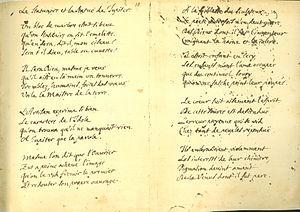
Fac-similé d'un des très rares autographes de Jean de La Fontaine (1621-1695)
Les Fables choisies, mises en vers par M. de La Fontaine, appelées simplement Fables de La Fontaine, sont trois recueils regroupant deux cent quarante trois fables allégoriques publiés par Jean de La Fontaine entre 1668 et 1694. La plupart, inspirées des fables d'Ésope, Babrius et Phèdre, mettent en scène des animaux anthropomorphes et contiennent une morale explicite ou implicite.
Le Statuaire et la statue de Jupiter est la sixième fable du livre IX de Jean de La Fontaine situé dans le second recueil des Fables de La Fontaine, édité pour la première fois en 1678.
Jean de La Fontaine, né le 8 juillet 1621 à Château-Thierry et mort le 13 avril 1695 à Paris, est un poète français de grande renommée, principalement pour ses Fables et dans une moindre mesure pour ses contes. On lui doit également des poèmes divers, des pièces de théâtre et des livrets d'opéra qui confirment son ambition de moraliste.